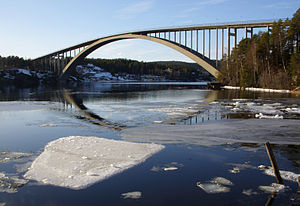
Sandöbron
Sandöbron i februari 2008.
Sandöbron er en bro over Ångermanälven mellem Lunde og Sandö i Kramfors kommun i Västernorrlands län i Sverige. Broens vigtige rolle som kommunikationsled over Ångermanälven er mindsket efter 1997 Högakustenbron blev indviet. Broen er i dag en del af länsväg 332. Ved det ene brofæste ligger det kendte Wästerlunds konditori. Ved broen ligger også et monument over de personer som omkom efter at militær åbnede ild mod et demonstrationstog ved Ådalshændelserne i 1931, kendt fra filmen Oprøret i Ådalen af Bo Widerberg.